Richmond Coalfield

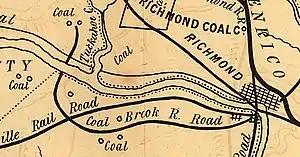
1856 map showing the Chesterfield gravity railway, with locations of coal mines indicated

As early as 1701, the coal deposits of the Richmond Coalfield were known to settlers, discovered by French Huguenots who settled in the Manakintown area. Coal had previously been discovered in the 17th century in what is now Illinois.